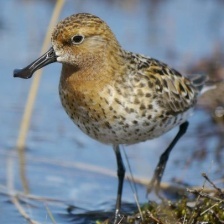
Species: SPOON BILED SANDPIPER
Scientific name: CALIDRIS PYGMAEA
ImageNet parent category: red-backed_sandpiper